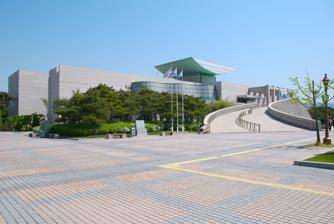
Building: Daejeon Museum of Art
Country: South Korea
Year built: 1998
Museum in Daejeon, South Korea Daejeon Museum of Art Korean name Hangul 대전시립미술관 Hanja 大田市立美術館 Revised Romanization Daejeon sirip misulgwan McCune–Reischauer Taejŏn sirip misulgwan The Daejeon Museum of Art ( Korean : 대전시립미술관 ; or Daejeon Metropolitan Museum of Arts ) is located at 396 Mannyeon-dong, Seo-gu, across the river from the Expo Science Park , in Daejeon , South Korea . It opened on April 15, 1998. It has featured modern art from both domestic and foreign artists. Shows have included "The Horizen  [ sic ] of Daejeon Art" (local art, featuring Cho Pyung-hwi and An Chi-in) and The Exhibition of Park Seung-moo . The facility has a floor space of just over 8,400 m². It also includes an outdoor sculpture park . Transition The Daejeon Museum of Art is a public art museum that explores trends in Korean contemporary art in general and seeks to spread the arts and culture in civil society through exhibition and educational policies. In 2008, Daejeon City Museum of Art Creation Center was opened. Daejeon Museum of Art serves as a major public art museum contributing to the spread of art culture. The museum's facilities includes an exhibition room, bookstore, auditorium, seminar room, resource room, training room, fountain park, and lawn park, and has a collection of 1,100 items. See also National Science Museum References